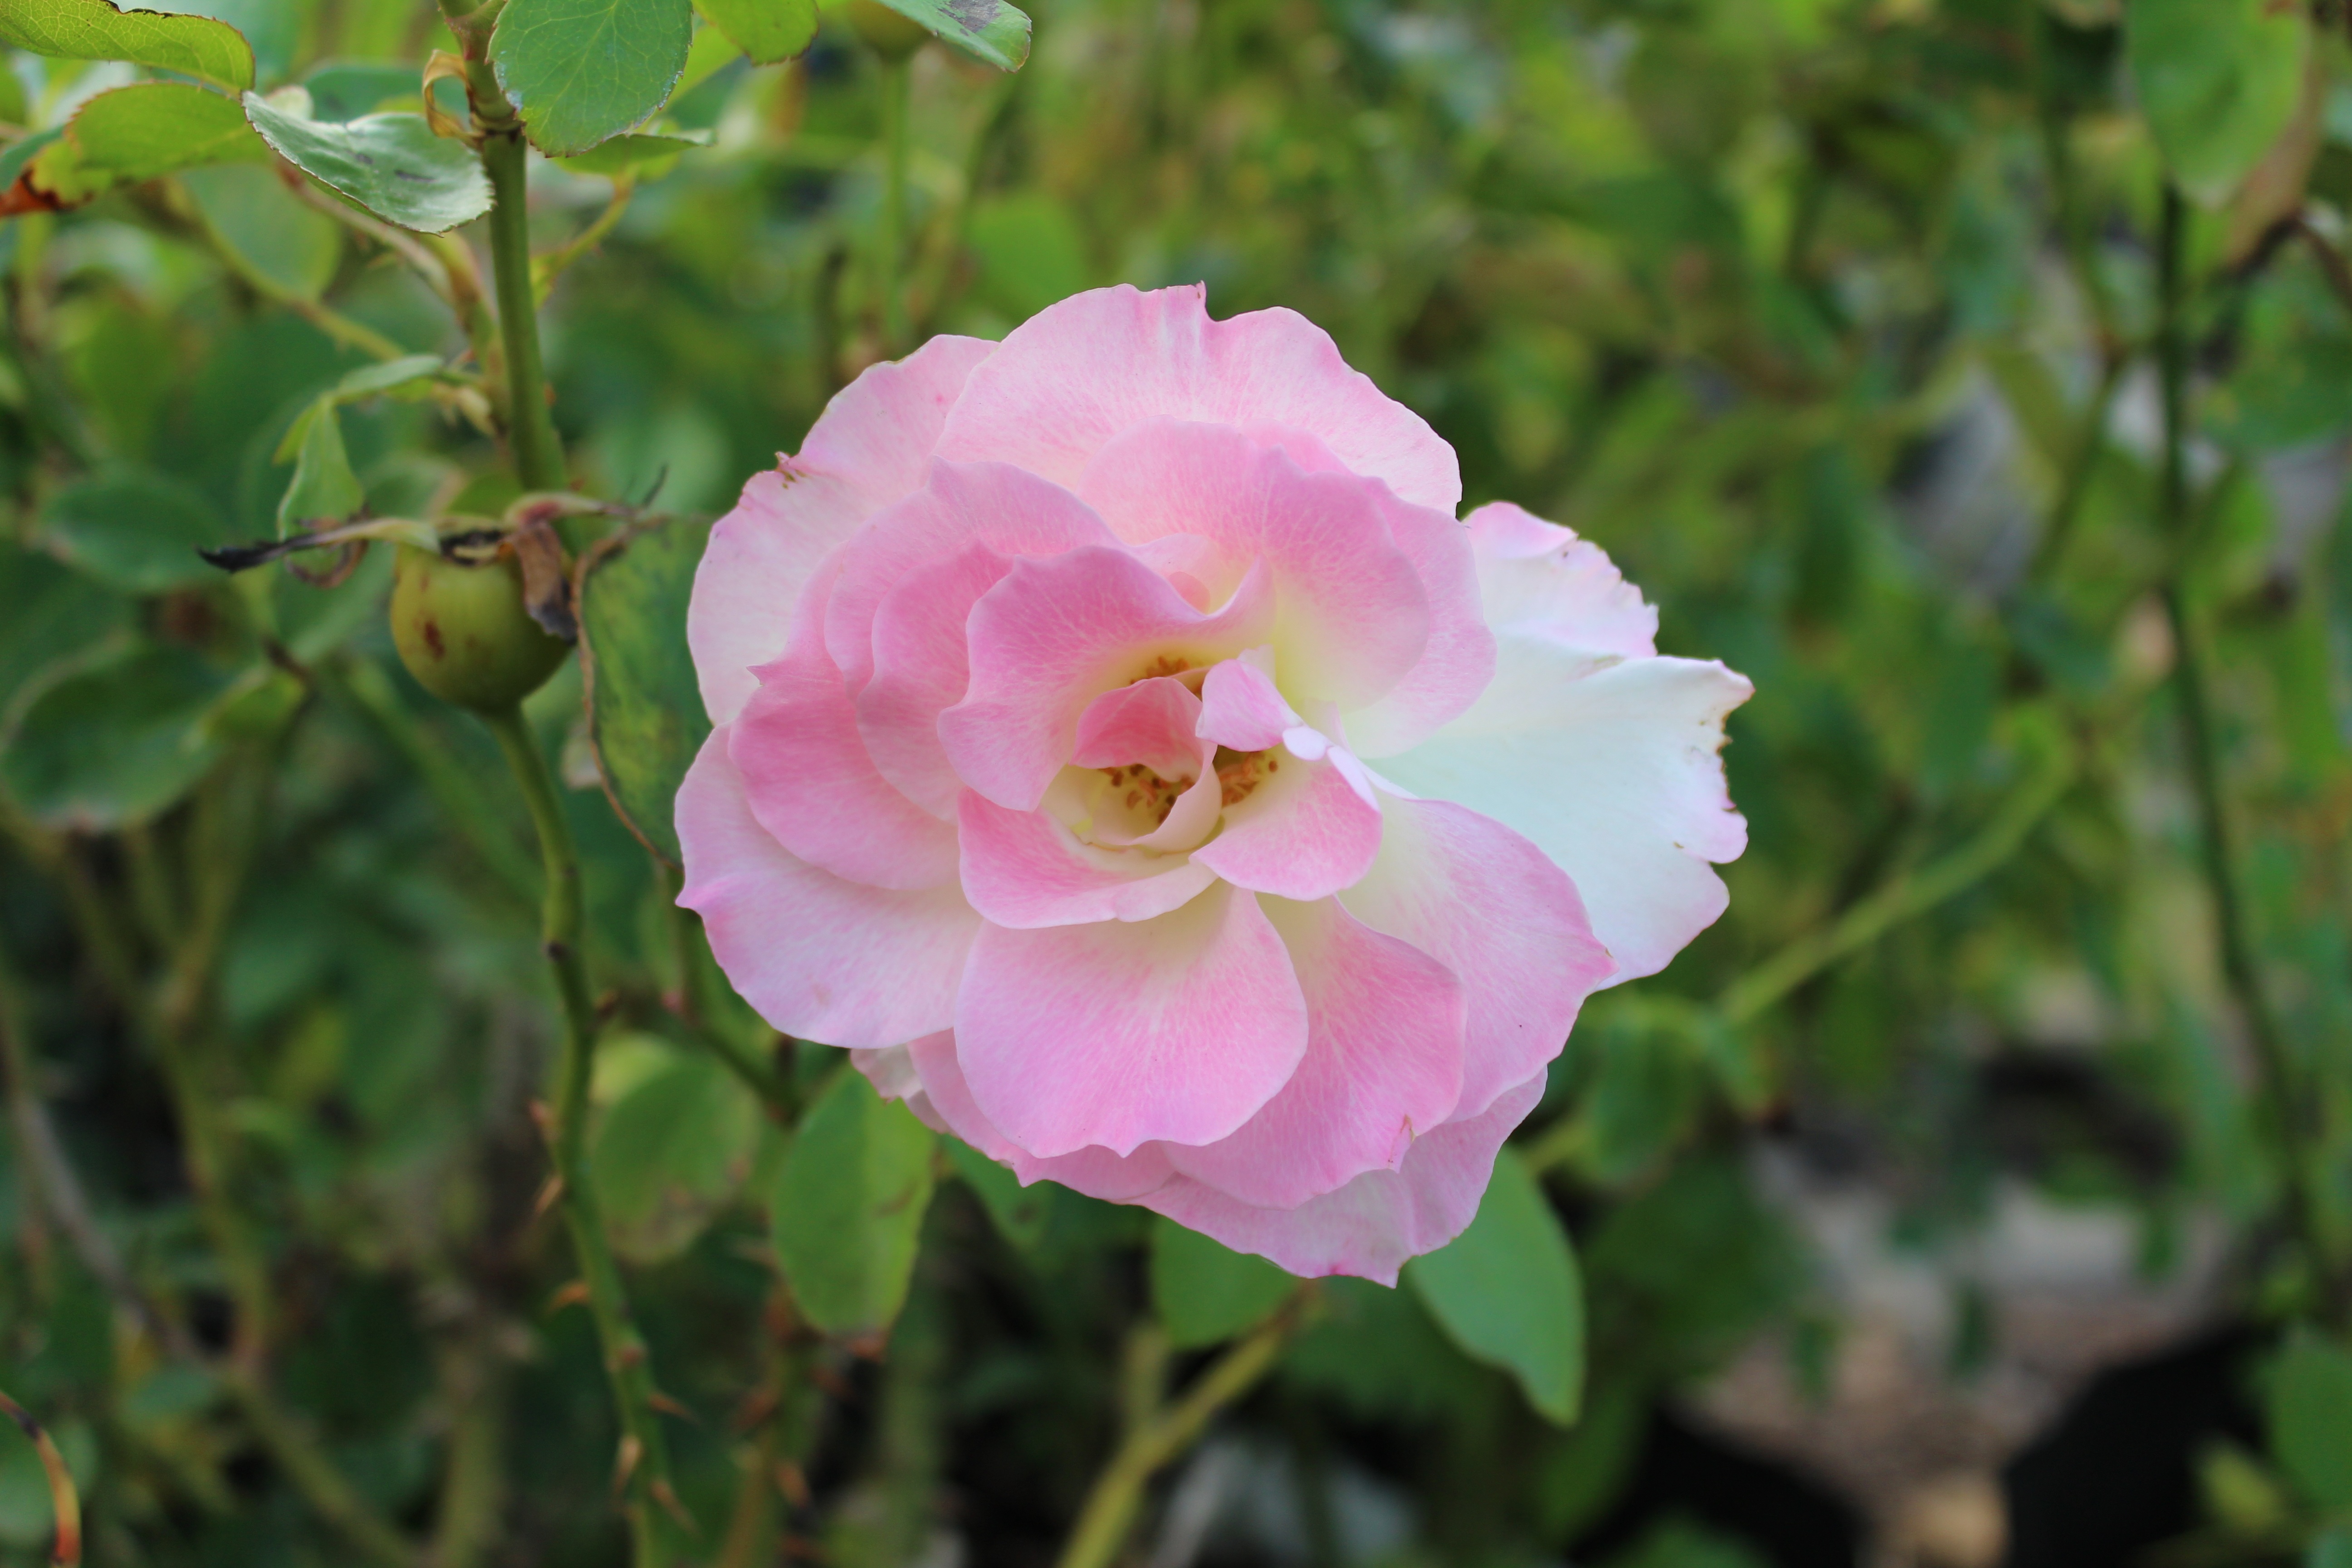
nature, blossom, plant, flower, petal, bloom, floral, rose, botany, pink, flora, wildflower, shrub, spring flowers, macro photography, flowering plant, garden roses, rose family, annual plant, land plant